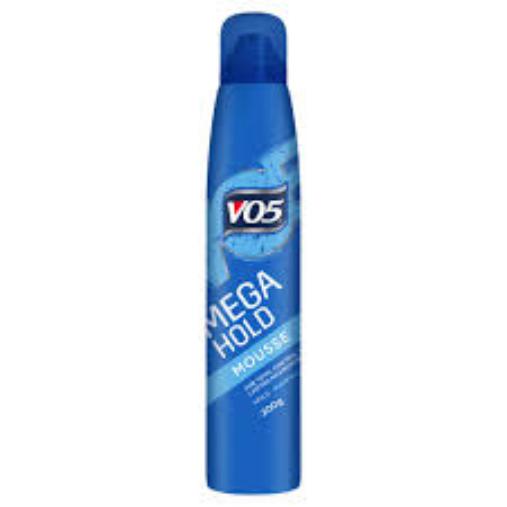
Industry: Necessities